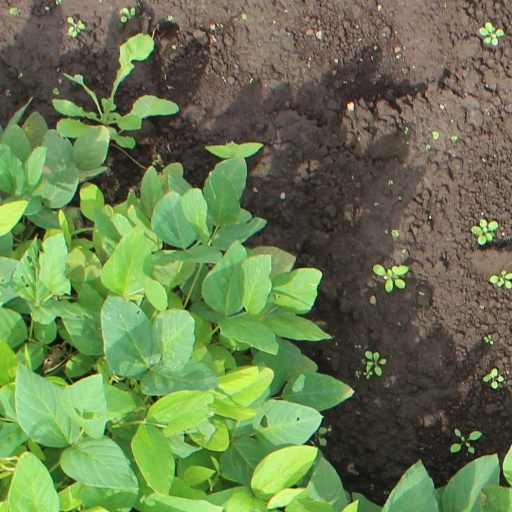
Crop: soybean